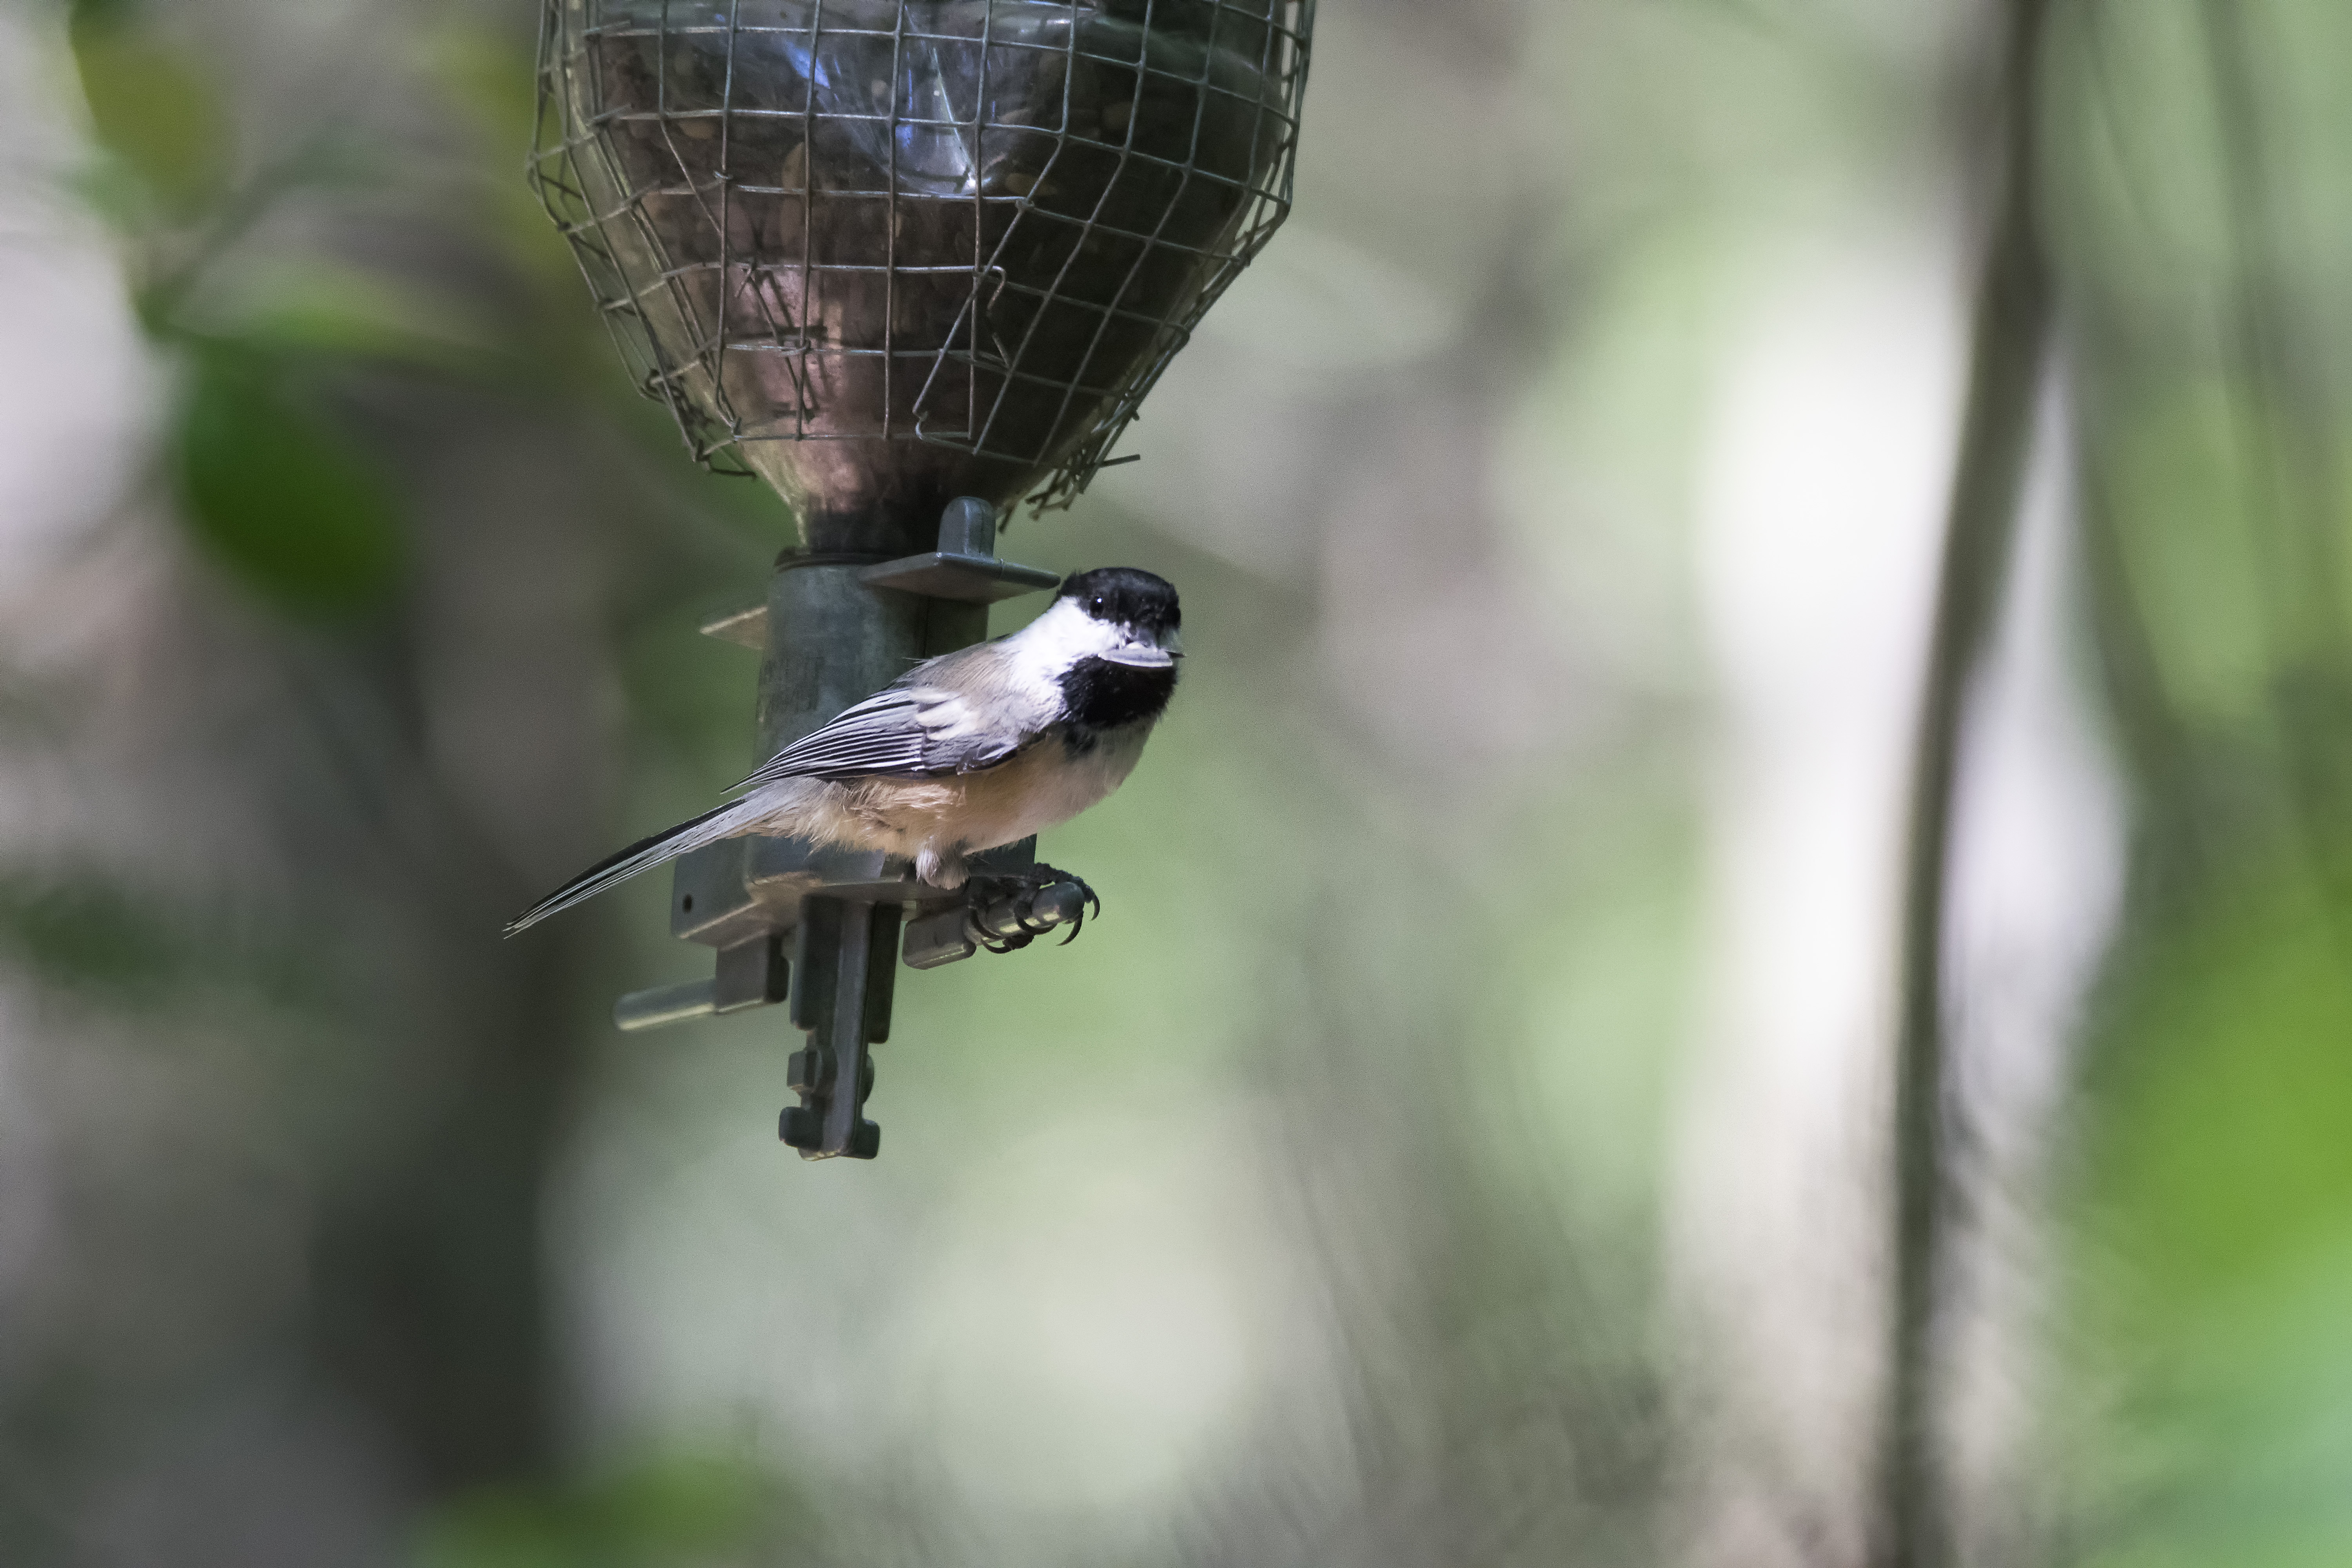
nature, branch, bird, wildlife, green, beak, black, fauna, canada, a, vertebrate, noire, tte, mesange, quebec, capped, sherbrooke, oiseau, chickadee, perching bird